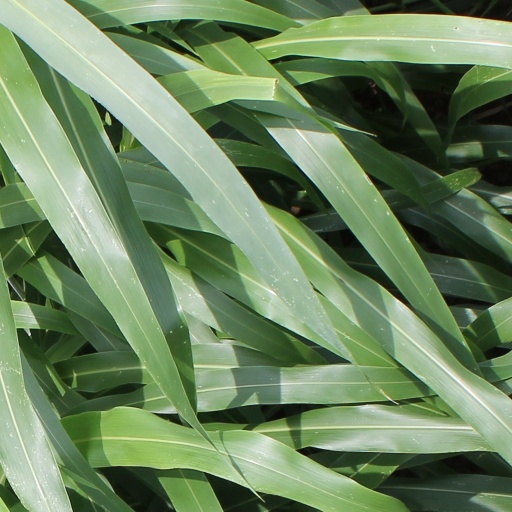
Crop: sorghum